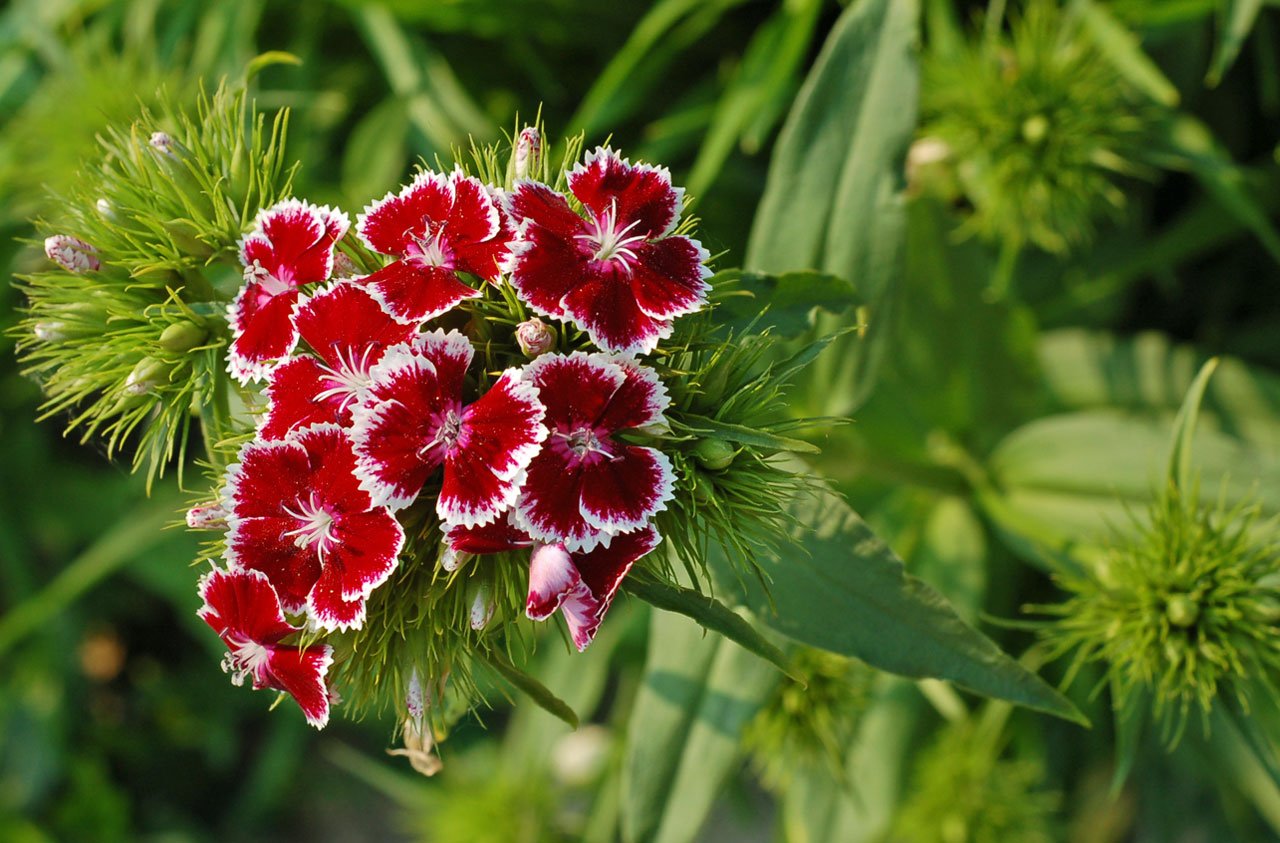
nature, plant, meadow, flower, petal, wild, herb, produce, botany, garden, pink, flora, wildflower, carnation, dianthus, macro photography, crimson, flowering plant, daisy family, annual plant, land plant